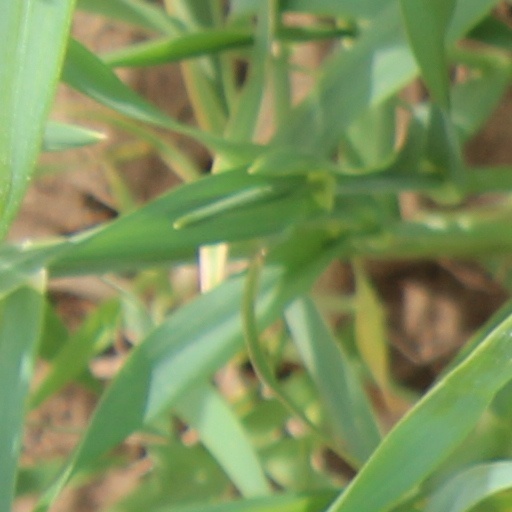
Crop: wheat